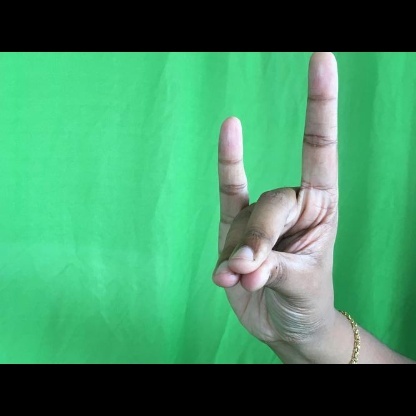
Mudra: Simhamukham